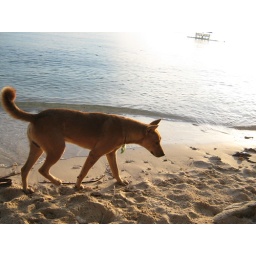
Dog walking on a beach in Sulu